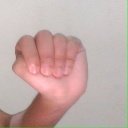
अक्षर: ठ